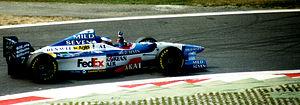
La Benetton B197 est la monoplace de Formule 1 engagée par l'écurie italienne Benetton Formula dans le cadre du championnat du monde de Formule 1 1997. Elle est pilotée par le Français Jean Alesi et l'Autrichien Gerhard Berger qui effectuent leur deuxième saison au sein de l'écurie italienne. Le pilote essayeur est l'Autrichien Alexander Wurz, qui remplace Berger, victime de problèmes aux sinus pendant trois courses à la mi-saison.
Résultats du Grand Prix automobile d'Italie de Formule 1 1997 qui a eu lieu sur le circuit de Monza le 7 septembre 1997.
Benetton Formula 1 est une écurie de Formule 1 fondée par Luciano Benetton à la suite du rachat de l'écurie anglaise Toleman. Benetton a participé à 260 Grands Prix de Formule 1 entre 1986 et 2001, inscrit un total de 851,5 points en championnat du monde, remporté 27 victoires, obtenu 102 podiums, 15 pole positions et 36 meilleurs tours en course.
La Lola T97/30 est une monoplace de Formule 1, conçue par Eric Broadley, fondateur de l'officine de construction de voitures de courses Lola Cars et engagée en championnat du monde de Formule 1 en 1997. Elle est pilotée par l'Italien Vincenzo Sospiri, champion 1995 de Formule 3000 qui fait ses débuts en Formule 1 et par le Brésilien Ricardo Rosset qui a débuté l'année précédente chez Arrows Racing Team où il a disputé seize Grands Prix.